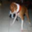
Label: dog